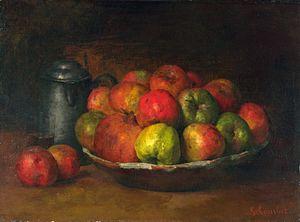
Gustave Courbet, né le 10 juin 1819 à Ornans et mort le 31 décembre 1877 à La Tour-de-Peilz, est un peintre et sculpteur français, chef de file du courant réaliste.